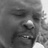
Emotion: surprise